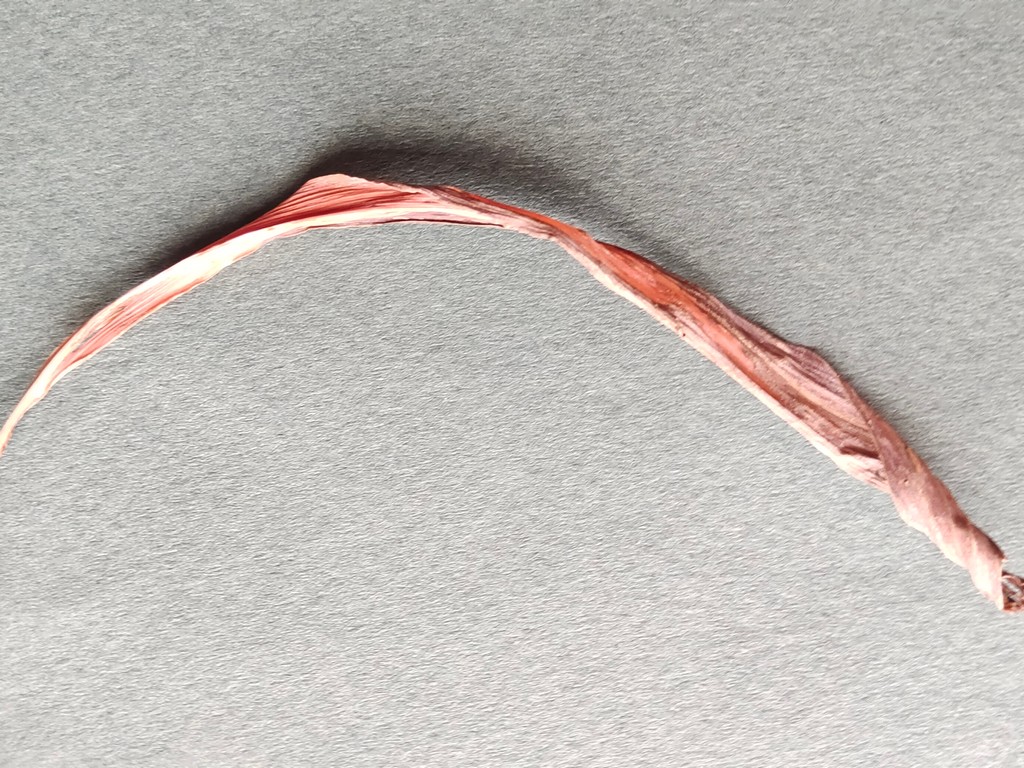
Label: Dried